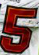
Number: 5